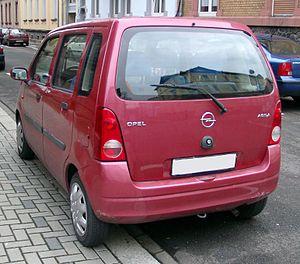
L'Opel Agila est une petite voiture du constructeur allemand Opel. Elle est fabriquée de 2000 à 2015. La première génération est une Suzuki Wagon R+, la seconde est un clone de la Suzuki Splash.